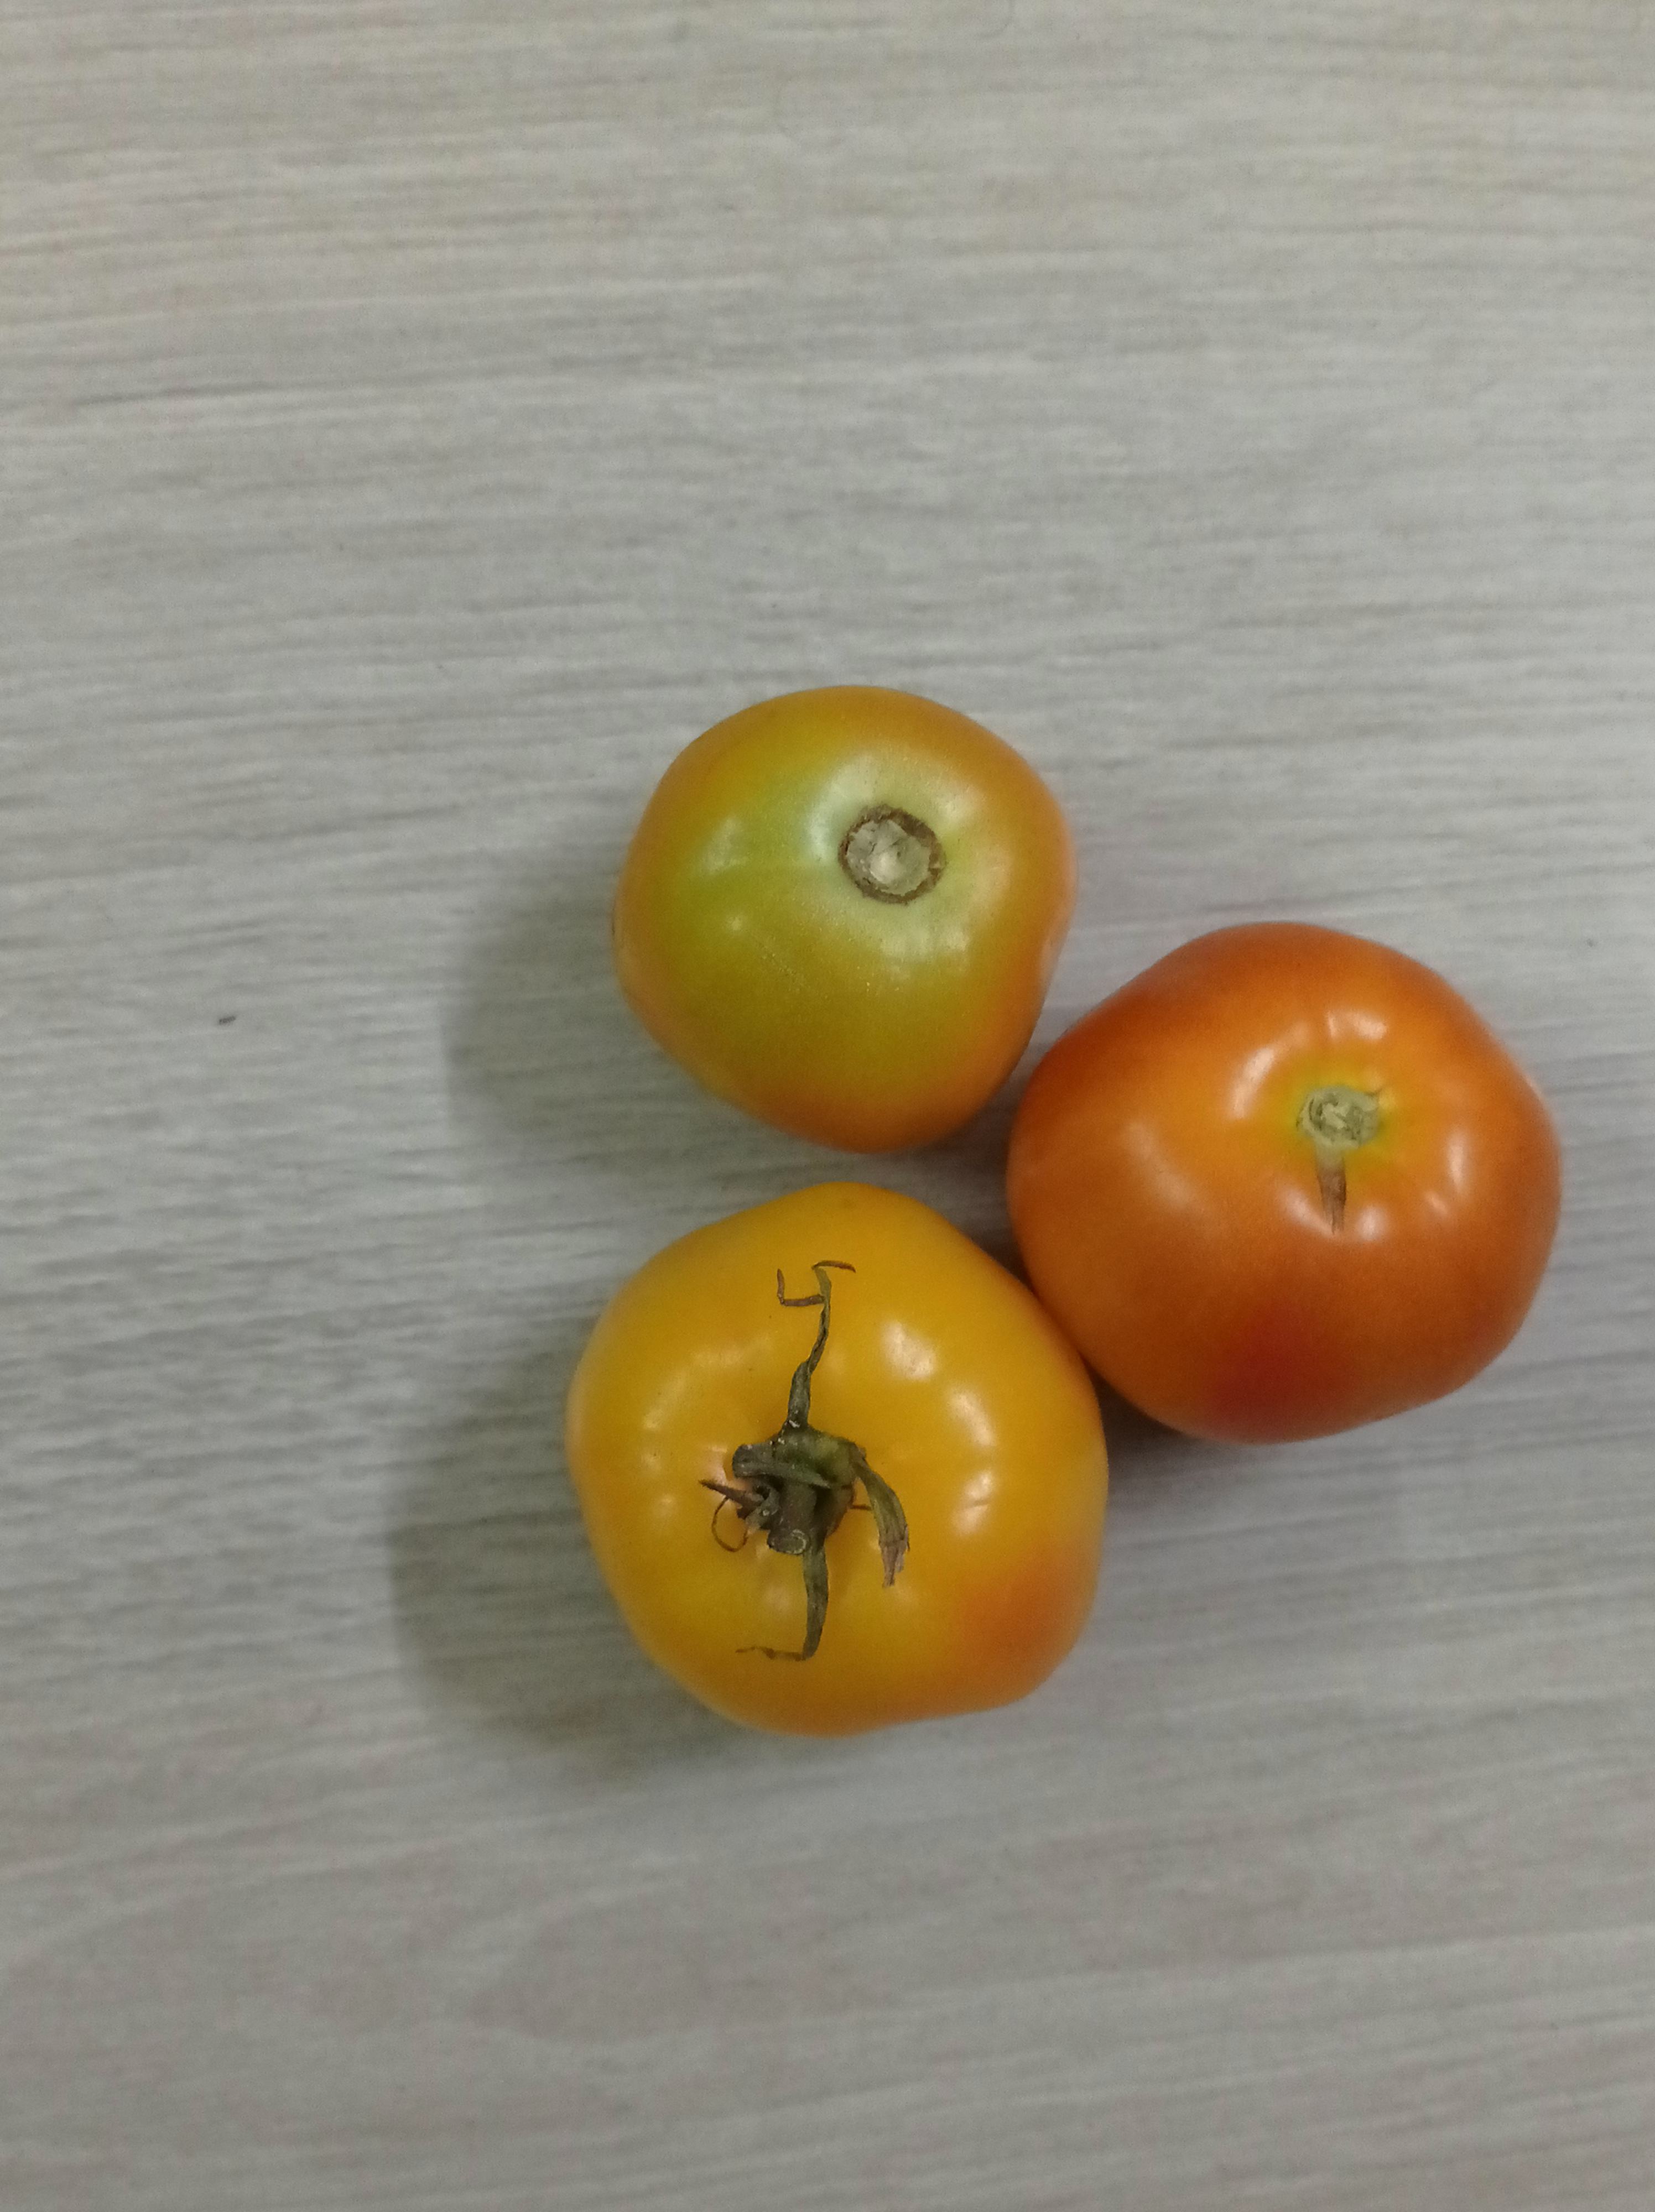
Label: Fresh